Nicholas II

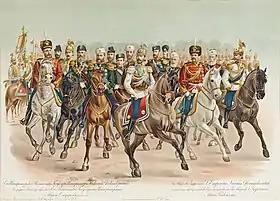
Nicholas II in the uniform of Chevalier Guard Regiment, 1896

The Duma was still calling for political reforms and political unrest continued throughout the war. Cut off from public opinion, Nicholas could not see that the dynasty was tottering. With Nicholas at the front, domestic issues and control of the capital were left with his wife Alexandra. However, Alexandra's relationship with Grigori Rasputin, and her German background, further discredited the dynasty's authority. Nicholas had been repeatedly warned about the destructive influence of Rasputin but had failed to remove him. Rumors and accusations about Alexandra and Rasputin appeared one after another; Alexandra was even accused of harboring treasonous sympathies towards Germany. Anger at Nicholas's failure to act and the extreme damage that Rasputin's influence was doing to Russia's war effort and to the monarchy led to Rasputin's eventual murder by a group of nobles, led by Prince Felix Yusupov and Grand Duke Dmitri Pavlovich, a cousin of the tsar, in the early morning of Saturday 17 December 1916 (O.S.) / 30 December 1916 (N.S.).